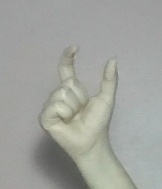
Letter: nun